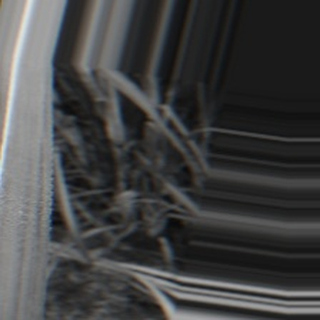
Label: sugarcane_bacterial_blight